Percy Trotter

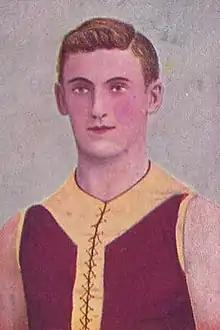
Cigarette card of Trotter in 1905

Percival George "Percy" Trotter (1 September 1883 – 27 August 1959) was an Australian rules footballer who played for the Fitzroy Football Club in the Victorian Football League (VFL), Essendon Association in the Victorian Football Association (VFA) and East Fremantle in the West Australian Football League (WAFL).